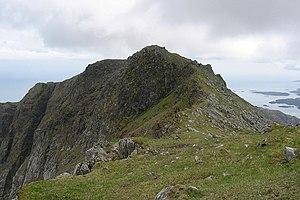
South Uist est une île de l'archipel des Hébrides extérieures en Écosse. Sa population, au recensement de 2001, était de 1 818 habitants, majoritairement catholiques.